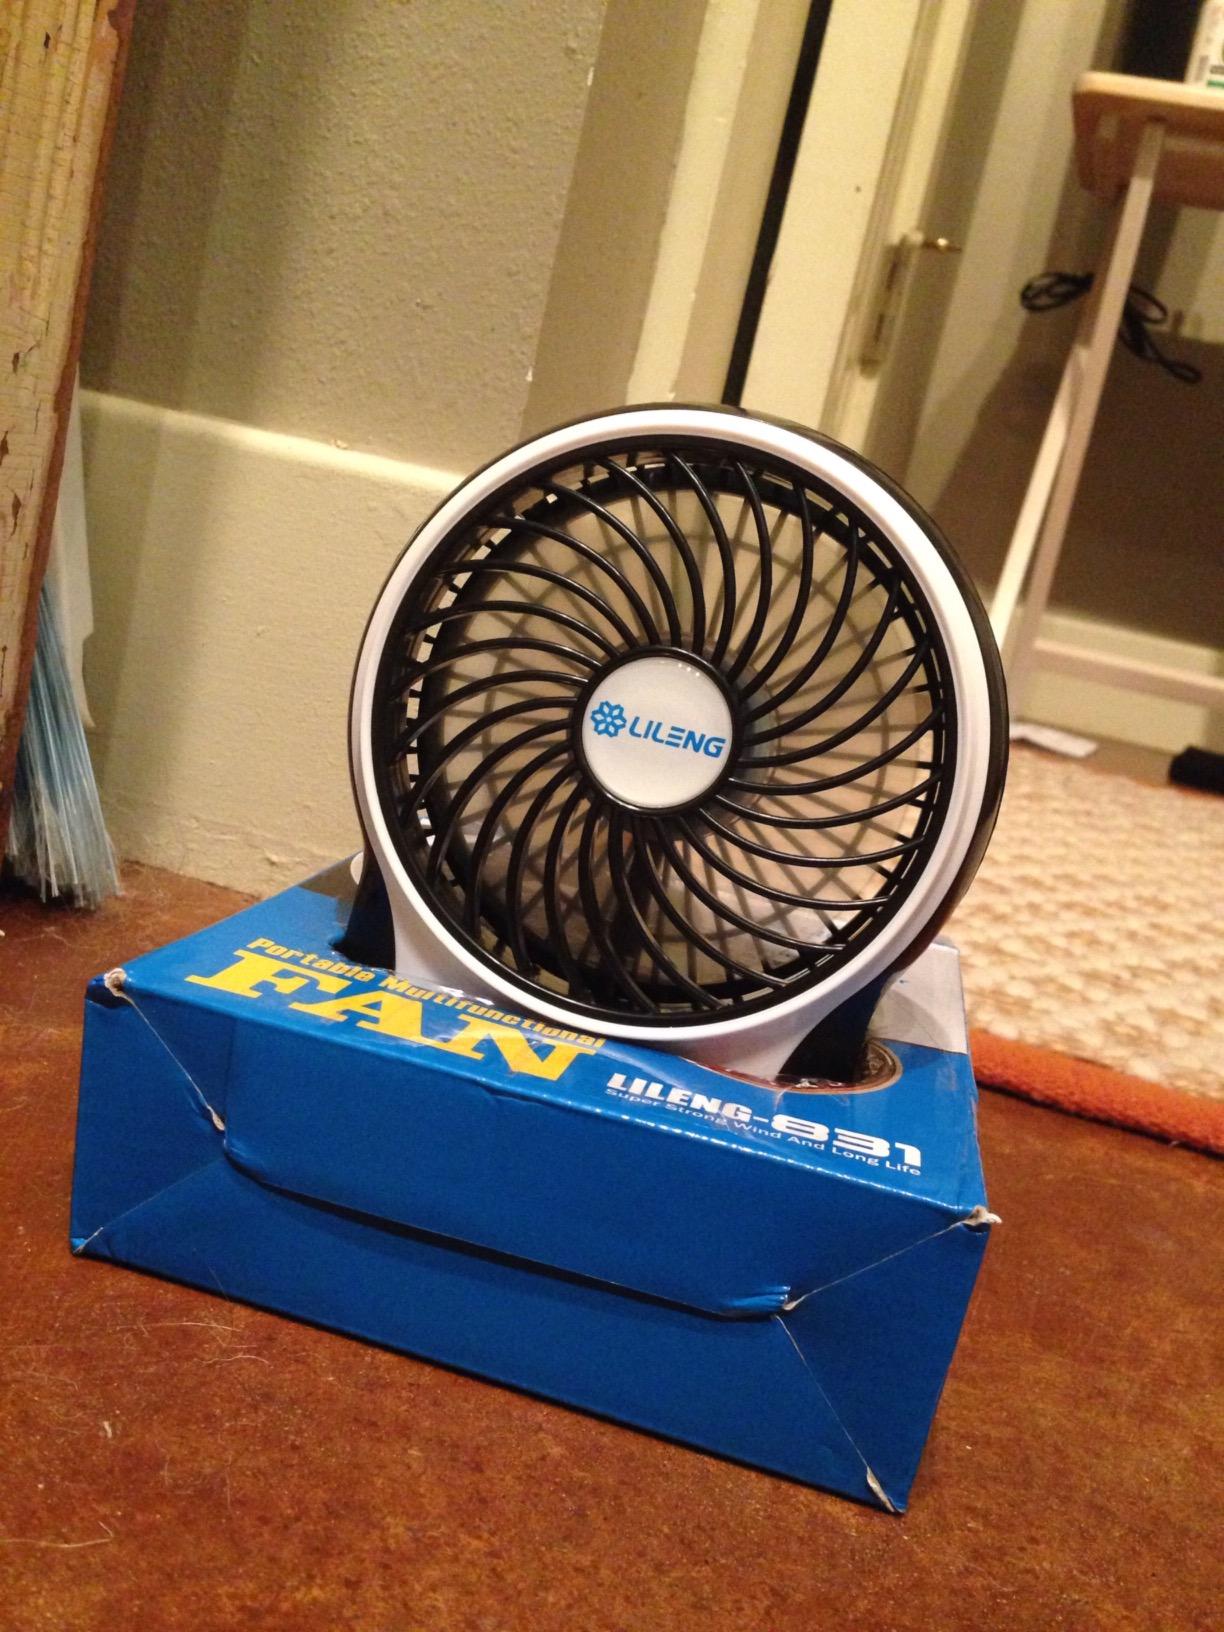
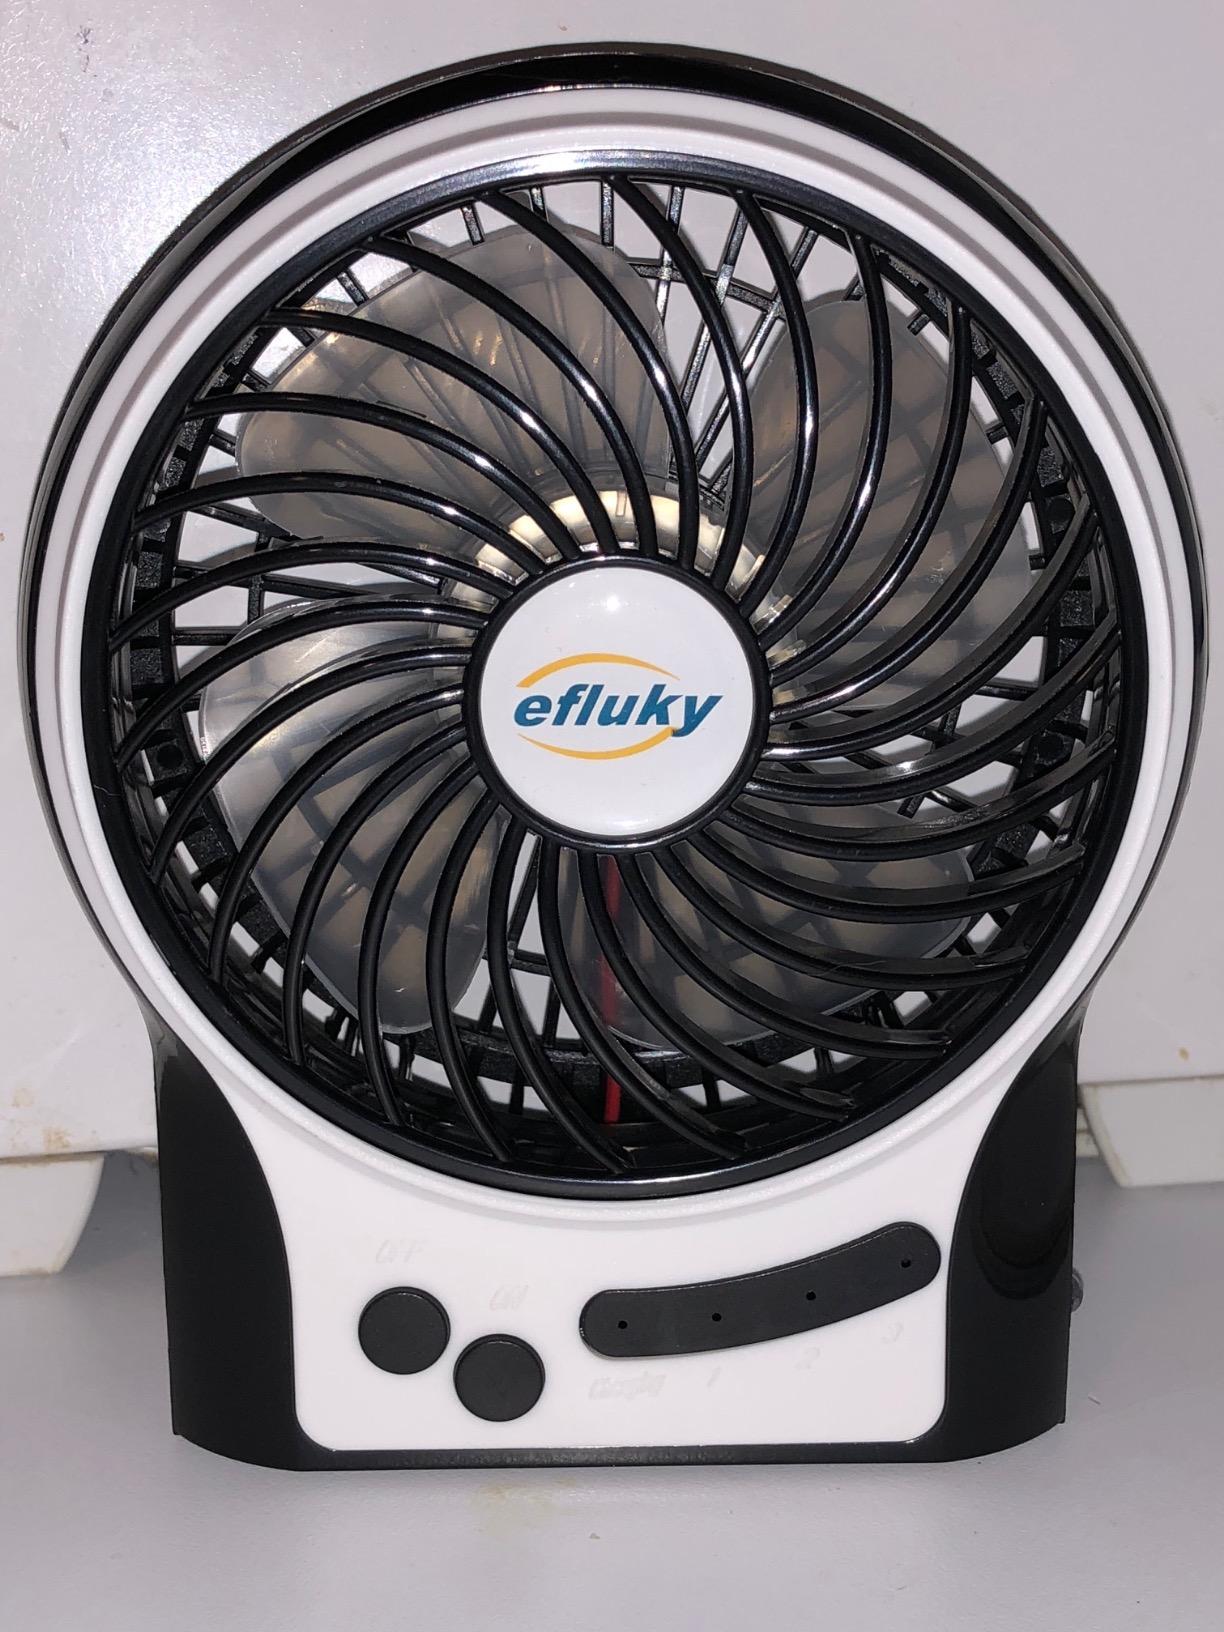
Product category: fan
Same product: yes